Bomb$hell Grenade

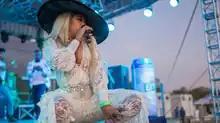
Bombshell on stage

In October 2017, Bomb$hell Grenade won the Best Newcomer award at the inaugural Kwacha Music Awards in Lusaka. She was also listed as one of the top six rappers in Africa in 2017 by MTV Base.